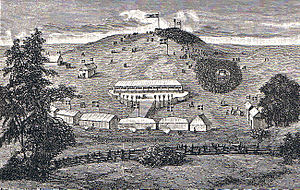
Orla Lehmann / Slesvig-sagen og udlandsrejse
Mødet på Skamlingsbanken 18. maj 1843.
Skamlingsbanken 18. maj 1843
Peter Martin Orla Lehmann var en dansk jurist og politiker.